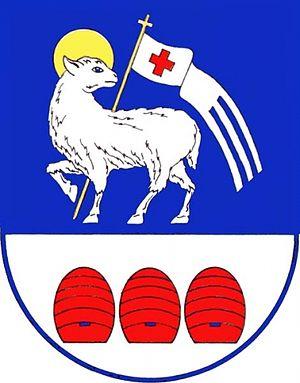
Lampertice est une commune du district de Trutnov, dans la région de Hradec Králové, en Tchéquie. Sa population s'élevait à 376 habitants en 2018.